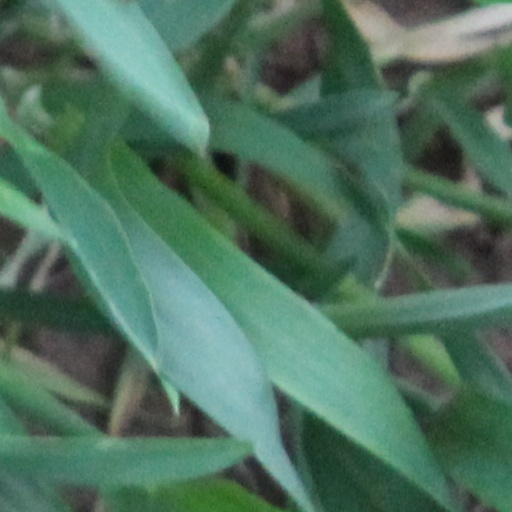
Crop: wheat